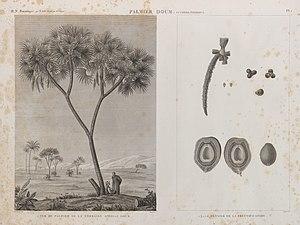
Henri-Joseph Redouté, né à Saint-Hubert le 25 mai 1766 et mort à Paris le 12 janvier 1852, est un dessinateur français membre de la Commission des sciences et des arts lors de la campagne d'Égypte.